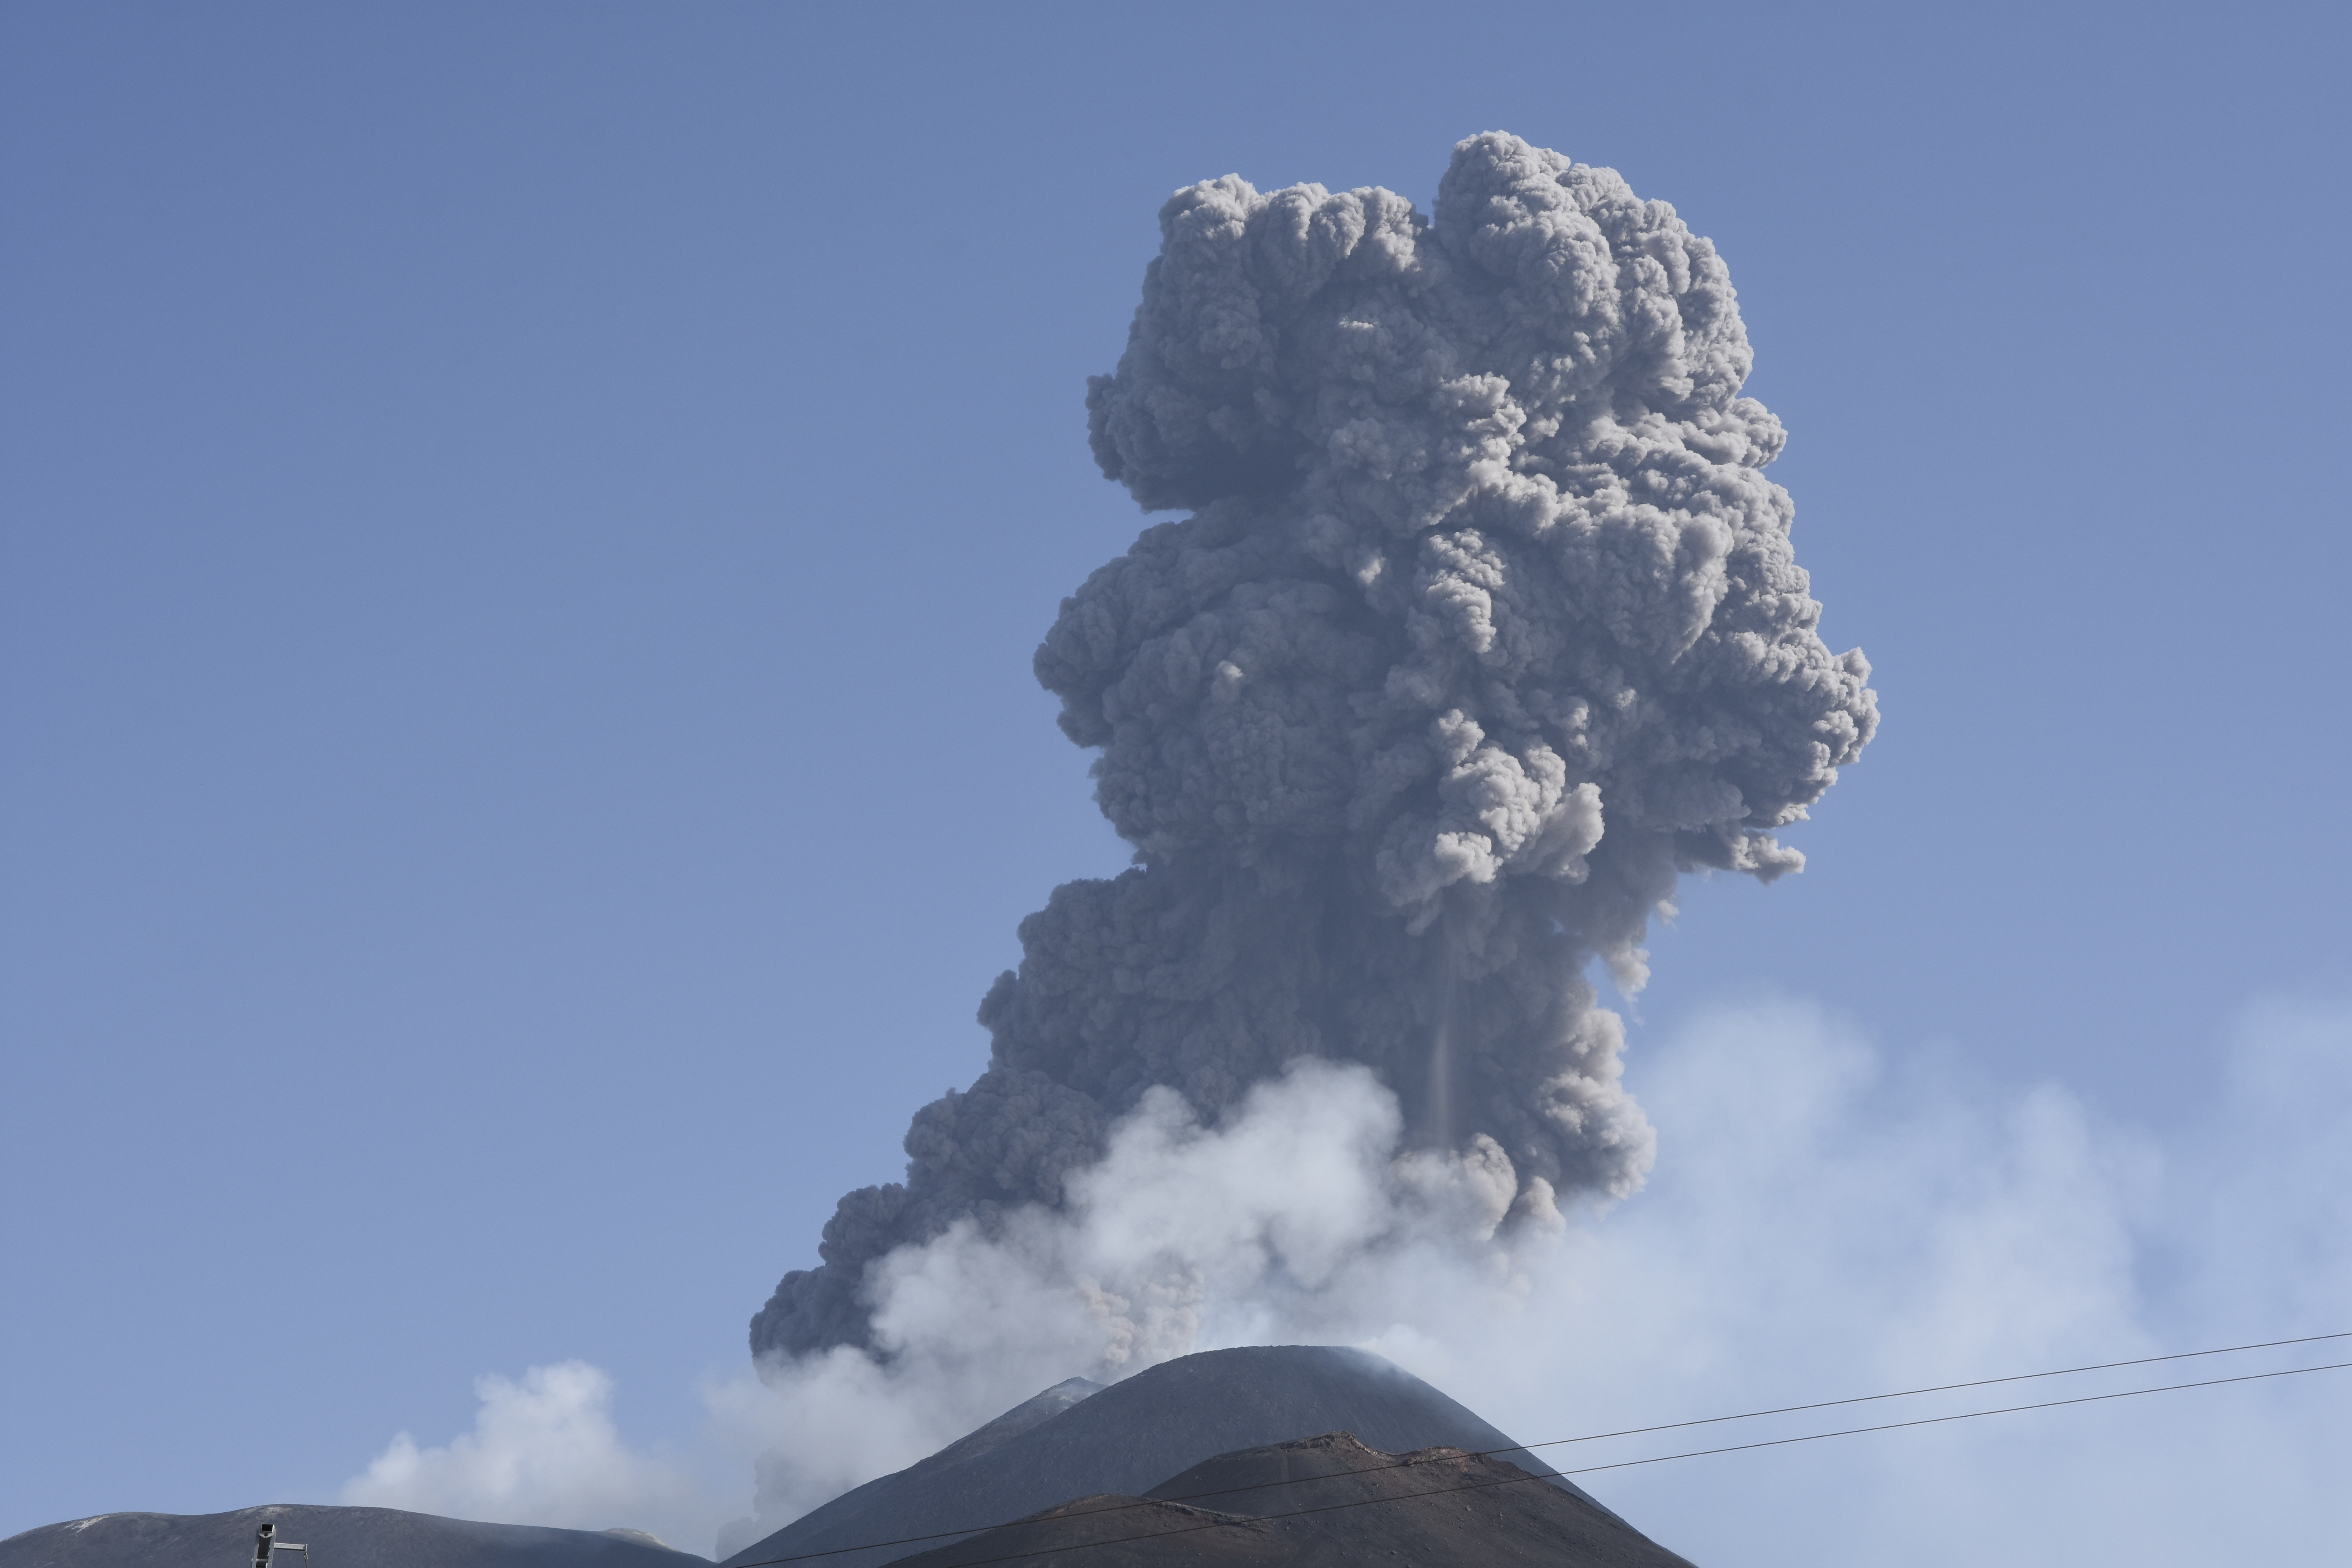
natural, sky, cloud, atmospheric phenomenon, mountain, pollution, cumulus, volcano, event, smoke, volcanic landform, landscape, hill, lava dome, conifer